Bell Tower of Berlin Olympic Stadium

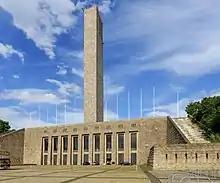
Bell tower exterior view

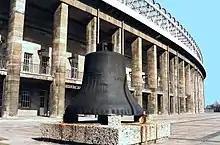
The original bell, pictured in 1993

The Bell Tower of Berlin Olympic Stadium is a observation tower that was built in 1934 after plans by Werner March. The steel skeleton construction was faced with dressed limestone. The tower is located at the western end of the Olympiastadion.